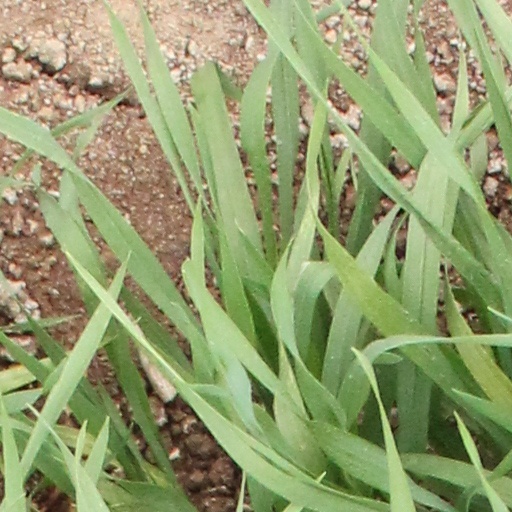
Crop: wheat